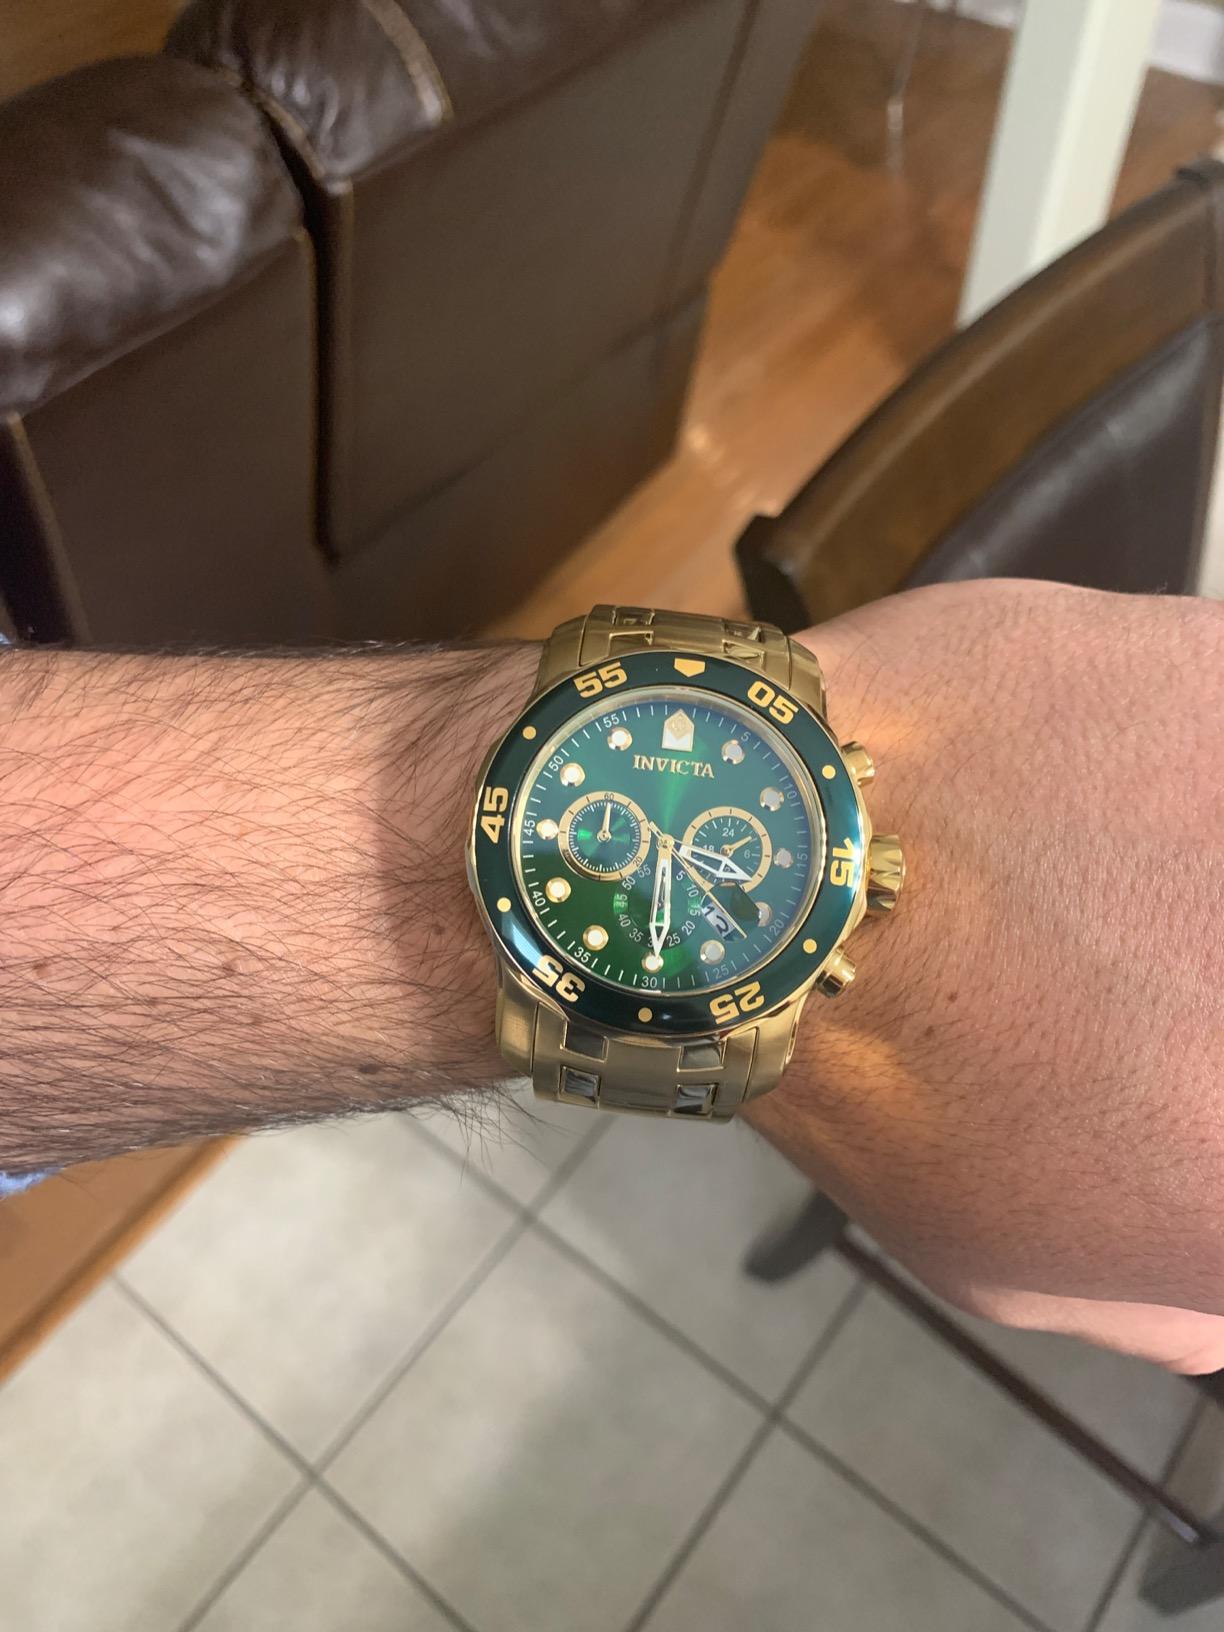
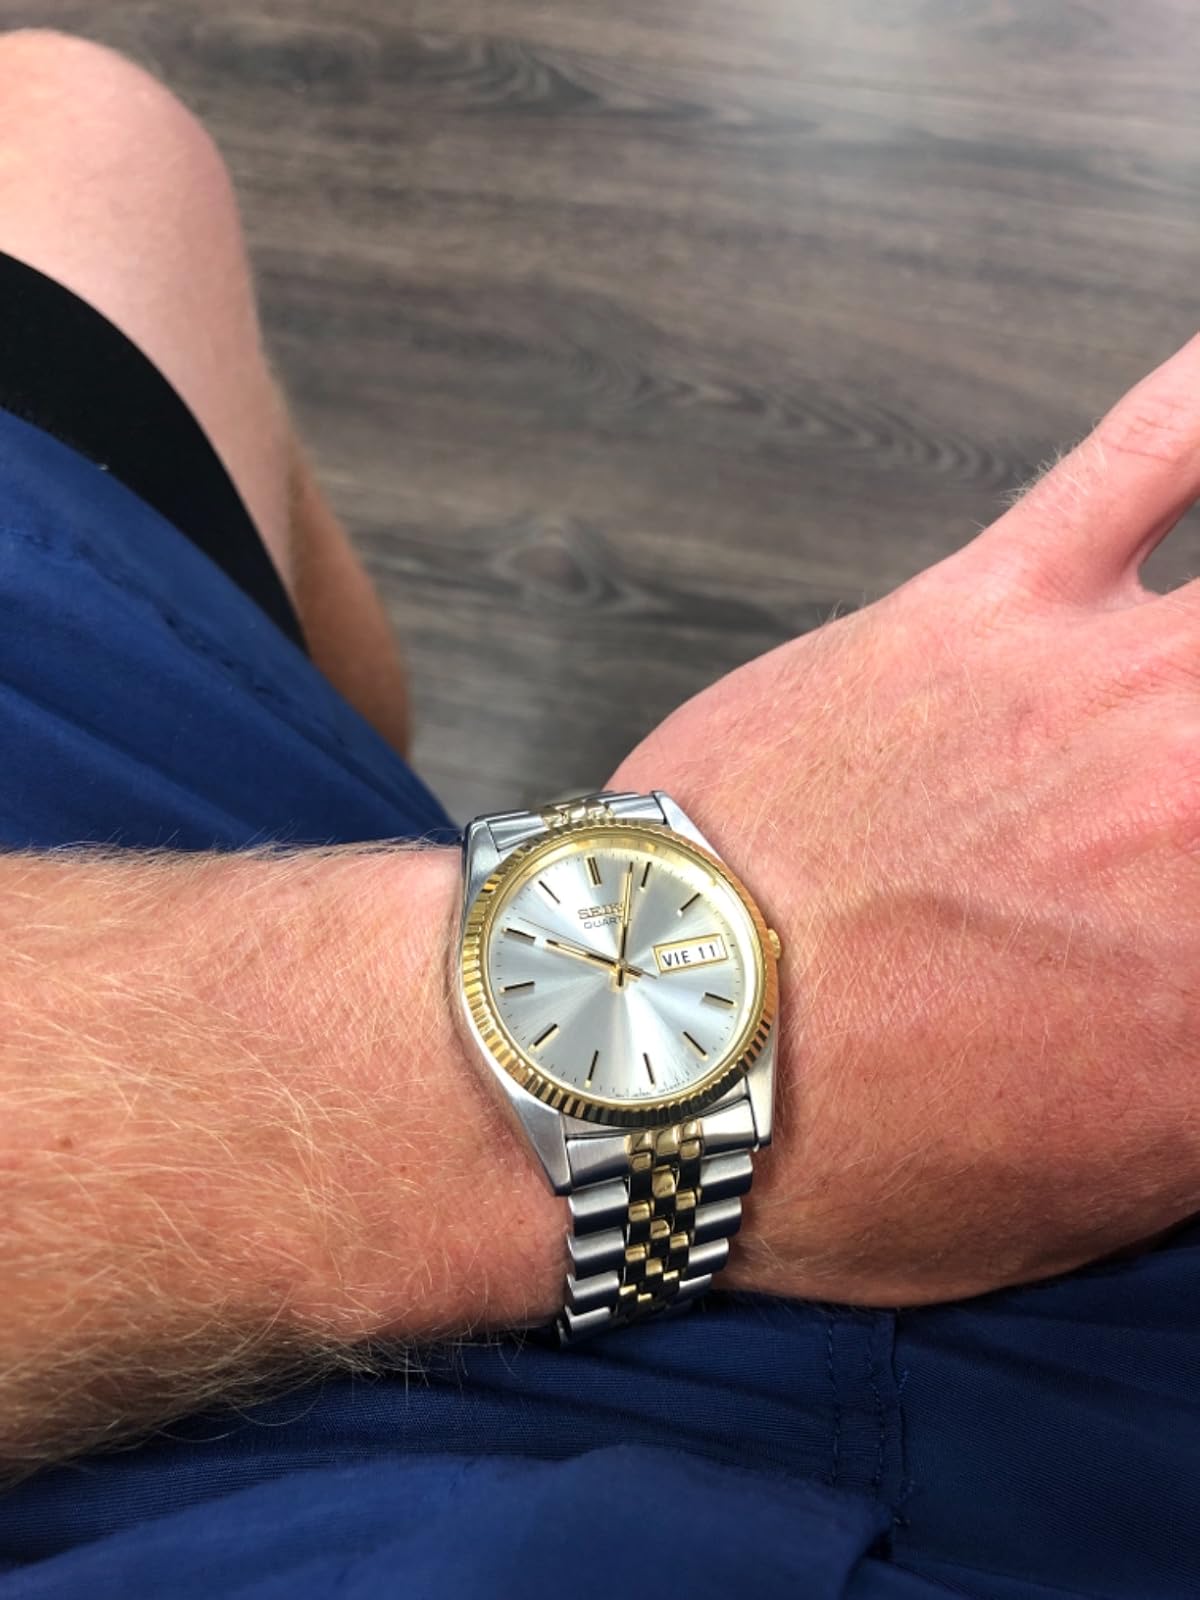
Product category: accessories_watch
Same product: no